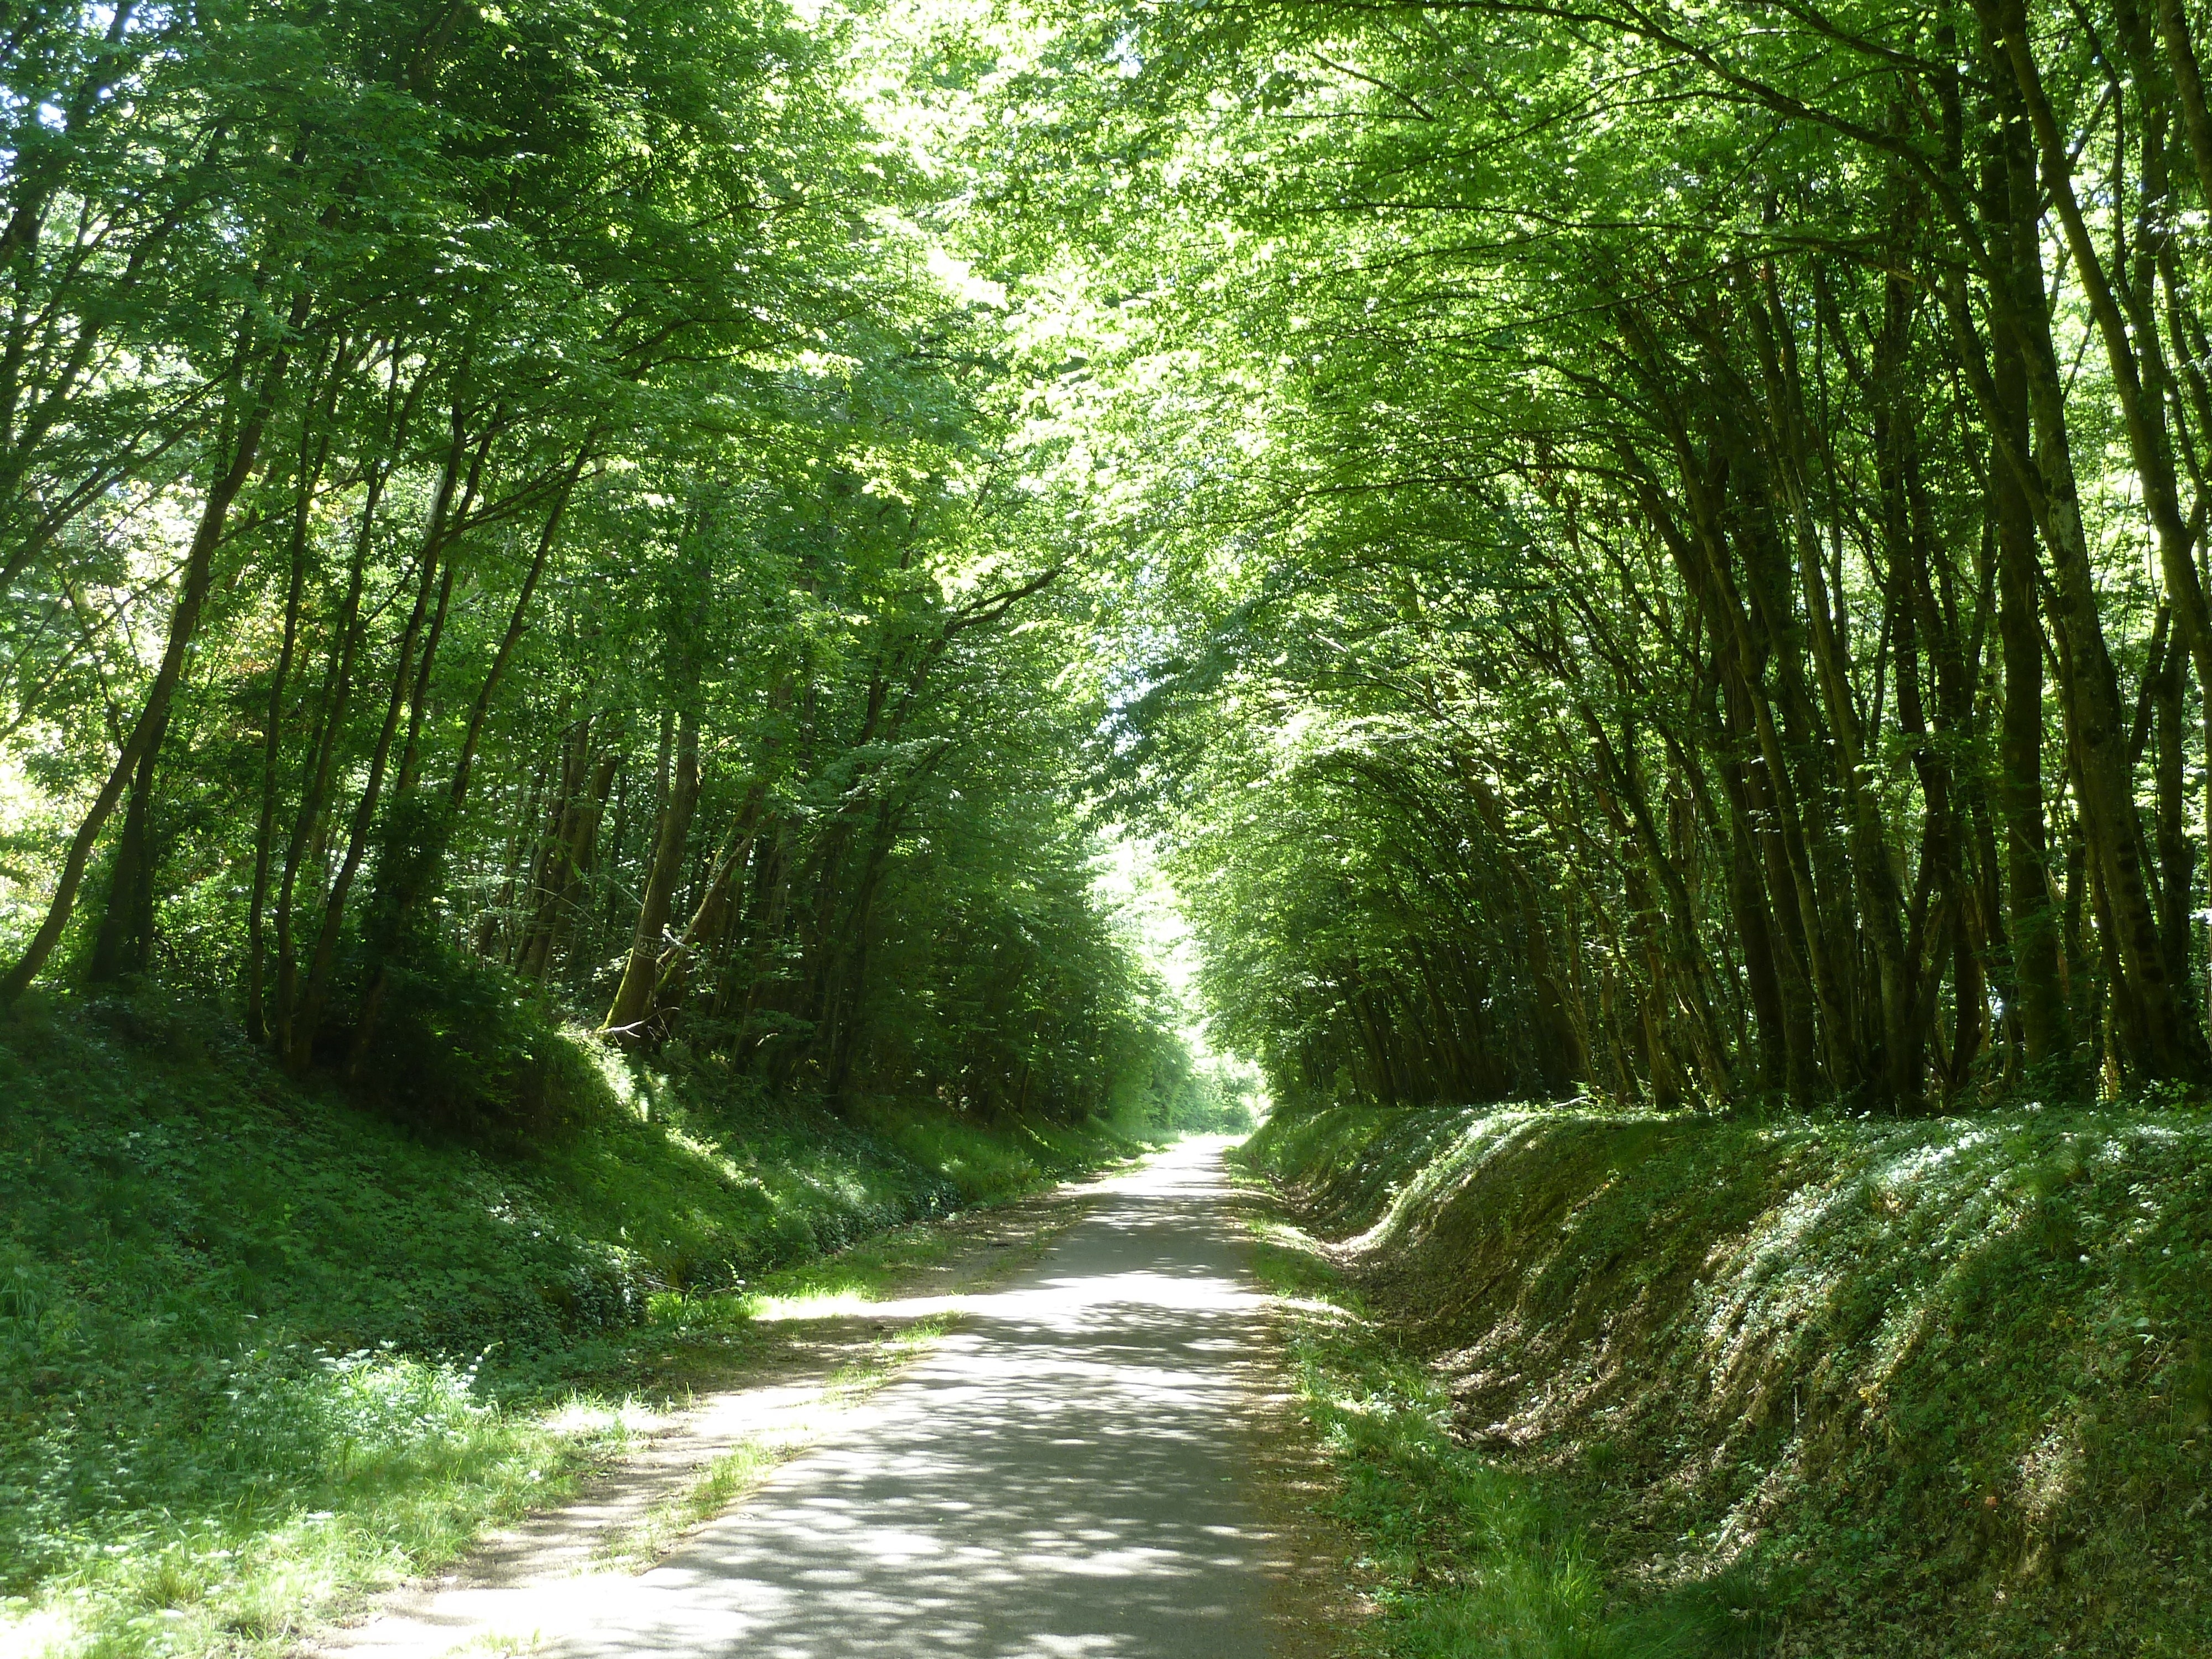
tree, forest, path, pathway, grass, plant, trail, lawn, meadow, countryside, sunlight, leaf, flower, perspective, stream, green, jungle, vegetation, rainforest, deciduous, woodland, habitat, ecosystem, biome, old growth forest, natural environment, woody plant, temperate broadleaf and mixed forest, temperate coniferous forest, dappled light, trees on road